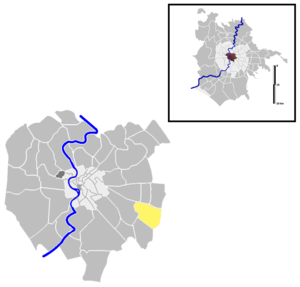
Don Bosco est un quartiere situé au sud-est de Rome en Italie qui prend son nom de la basilique San Giovanni Bosco dédiée à Don Bosco, un prêtre qui se voua aux jeunes défavorisés au XIXᵉ siècle. Il est désigné dans la nomenclature administrative par Q.XXIV et fait partie du Municipio V, Municipio VI et VII. Sa population est de 66 026 habitants répartis sur une superficie de 5,8370 km².